Nestani

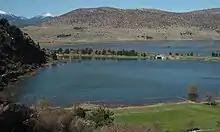
Temporary lake in karst basin Argon Pedion

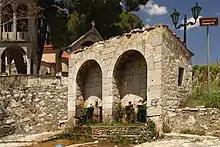
Remnent of a fountain of "Philip II of Macedon” (φιλίππεοις Κρήνη)

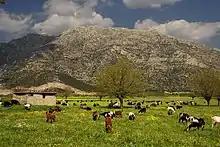
Argon Pedion in springtime

Nestani (before 1927: Τσιπιανά "Tsipiana") is a village and a community in the municipal unit Mantineia, Arcadia, Greece.